Amy Lukavics

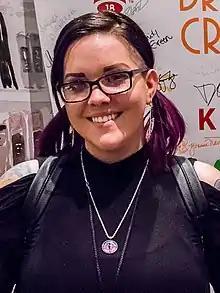
Lukavics in 2018

Amy Lukavics is an American author of young adult horror novels, best known for her debut novel "Daughters Unto Devils" and the Bram Stoker Award-nominated "The Ravenous."